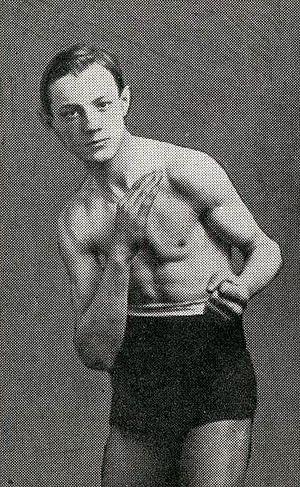
Eugène Antoine Criqui est un boxeur français, champion du monde des poids plumes en 1923, né le 15 août 1893 dans le 4e arrondissement de Paris et mort le 7 mars 1977 à Noisy-le-Grand.